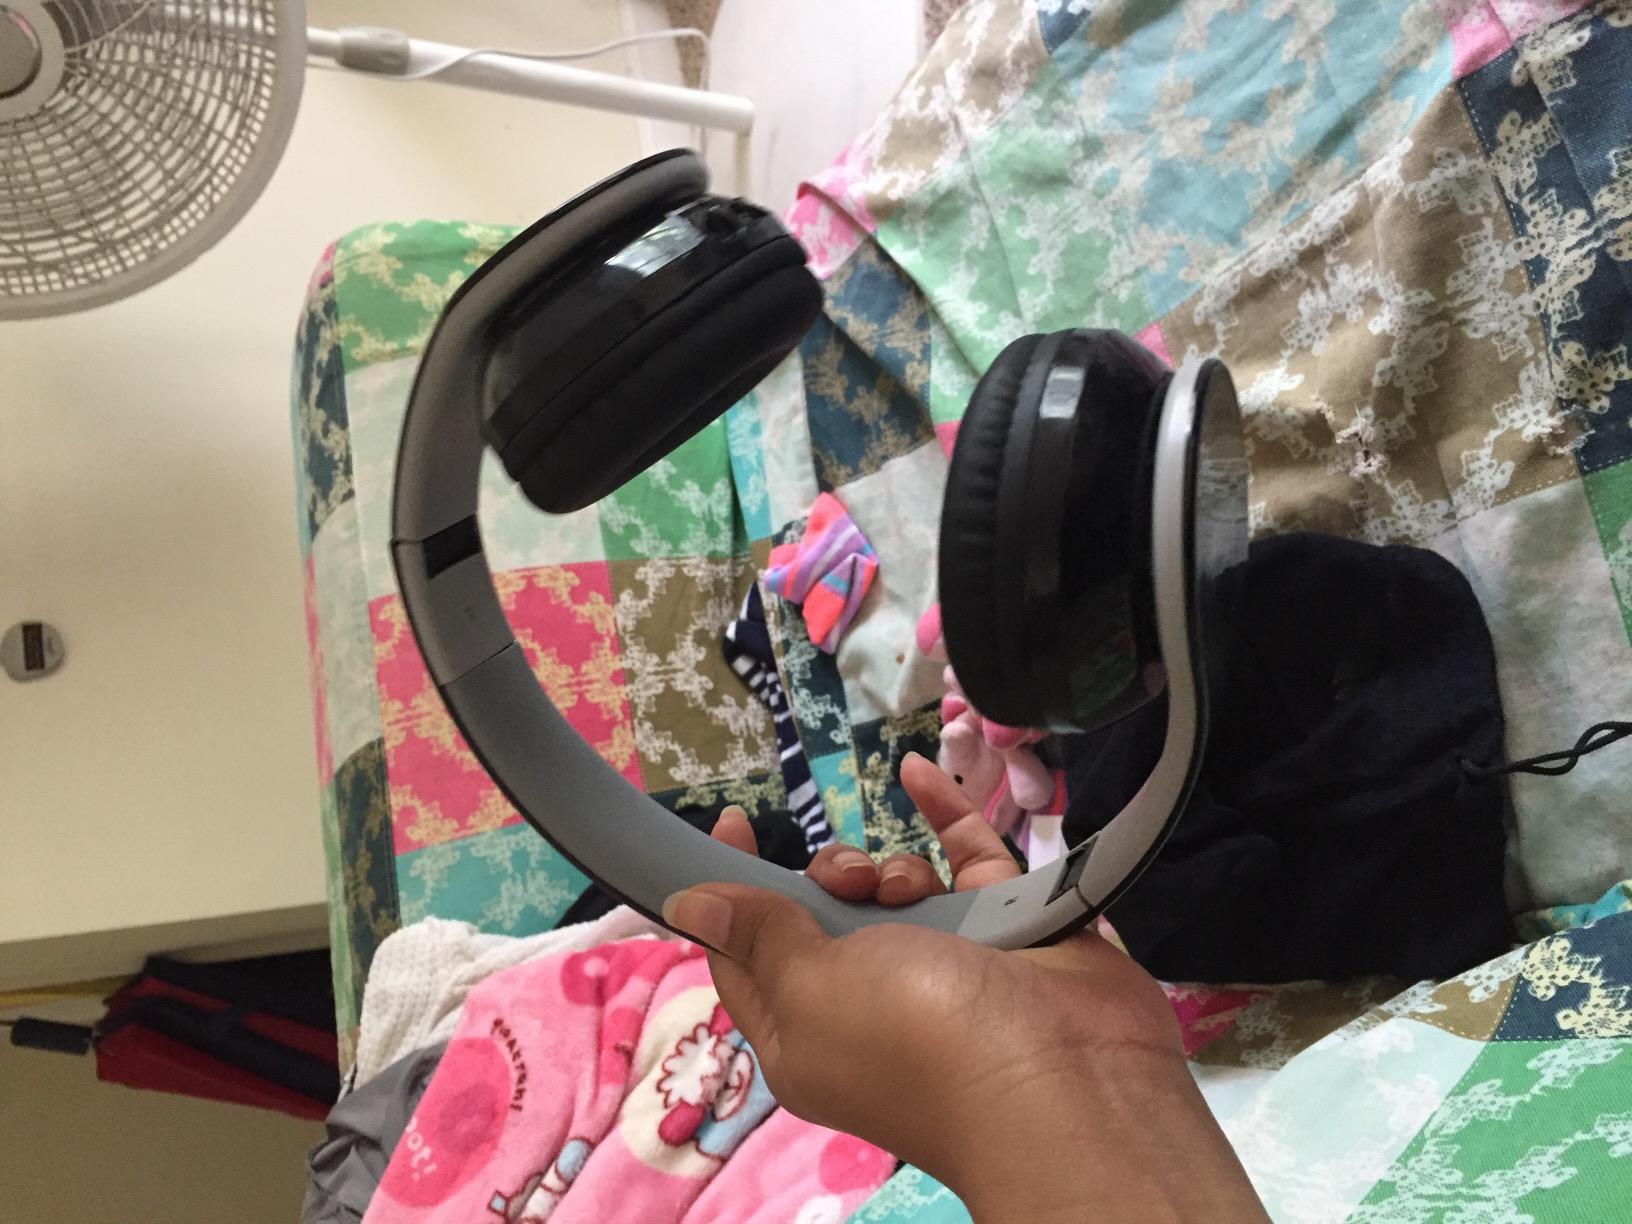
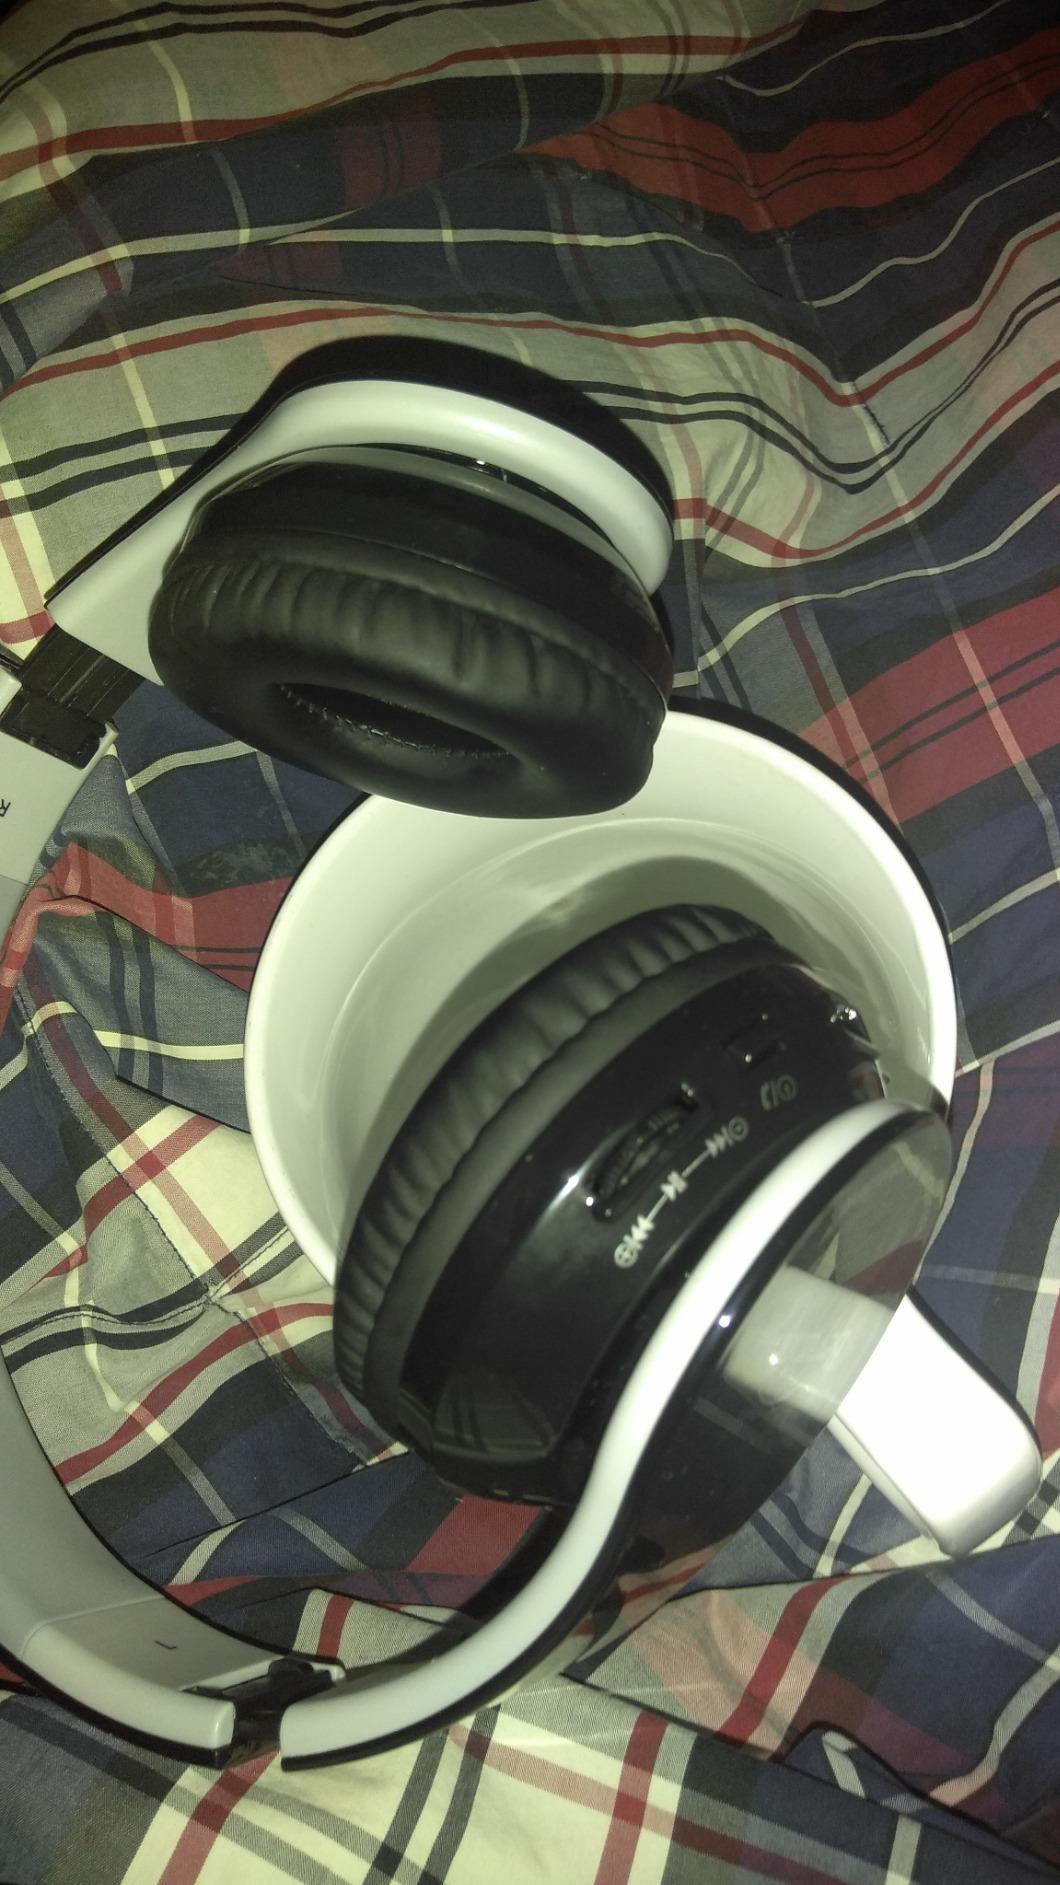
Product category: headphones
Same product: yes